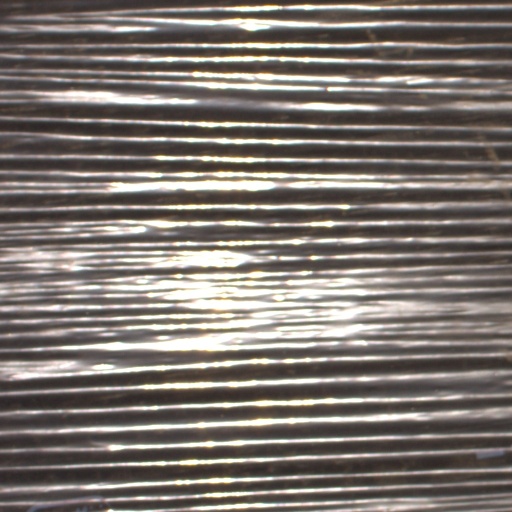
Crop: Jerusalem artichoke